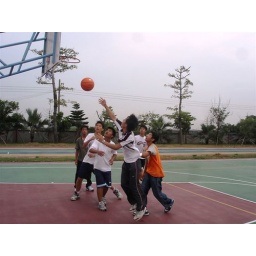
Mark has played street ball all over the world--he always finds the courts.